Treaty of La Pointe

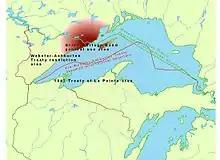
Map showing the 1844 Webster-Ashburton Treaty area of what now is Minnesota, the 1842 Treaty of La Pointe area, and their overlap over Isle Royale, which precipitated the need for the Isle Royale Agreement

The Isle Royale Agreement is an adhesion to the 1842 Treaty of La Pointe, conducted at La Pointe, Wisconsin Territory on August 20, 1844. Commissioner Robert Stuart again represented the United States. The Grand Portage Band was using the resources on Isle Royale and believed it and they were in British territory. After boundary clarification was settled via the Webster Ashburton Treaty of 1842, the Grand Portage Band signed the Isle Royale Agreement with the United States as a treaty adhesion. The 1842 treaty signatories re-affirmed their treaty.